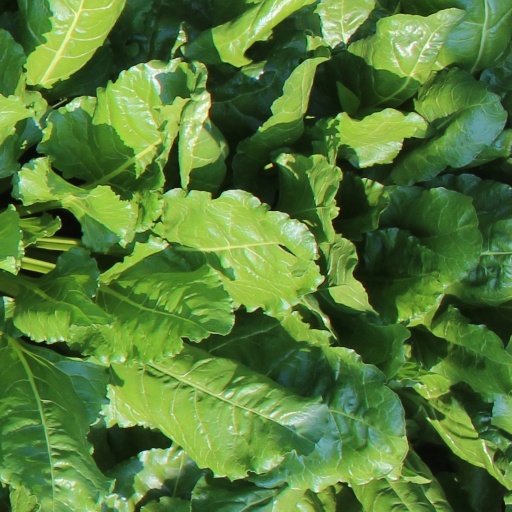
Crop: sugar beet